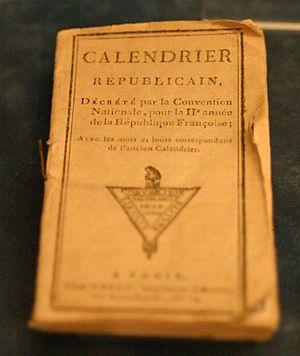
CALENDRIER RÉPUBLICAIN, DÉCRÉTÉ par la Convention Nationale, pour la IIe année de la République Françoise
Le calendrier républicain, ou calendrier révolutionnaire français, est un calendrier créé pendant la Révolution française et utilisé de 1792 à 1806, ainsi que brièvement durant la Commune de Paris. Il entre en vigueur le 15 vendémiaire an II, mais débute le 1ᵉʳ vendémiaire an I, lendemain de la proclamation de l'abolition de la monarchie et de la naissance de la République, déclaré premier jour de l'« ère des Français ».